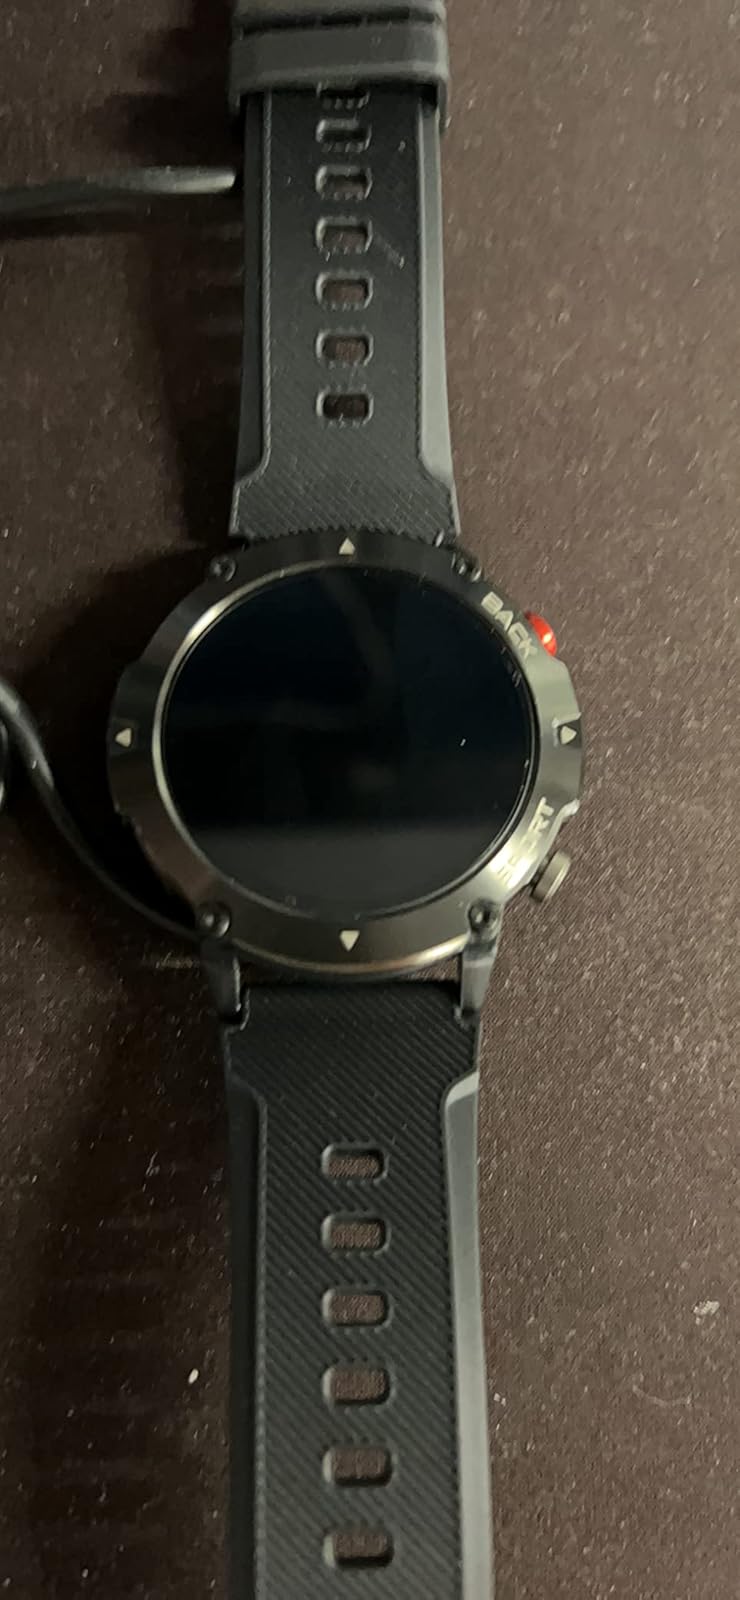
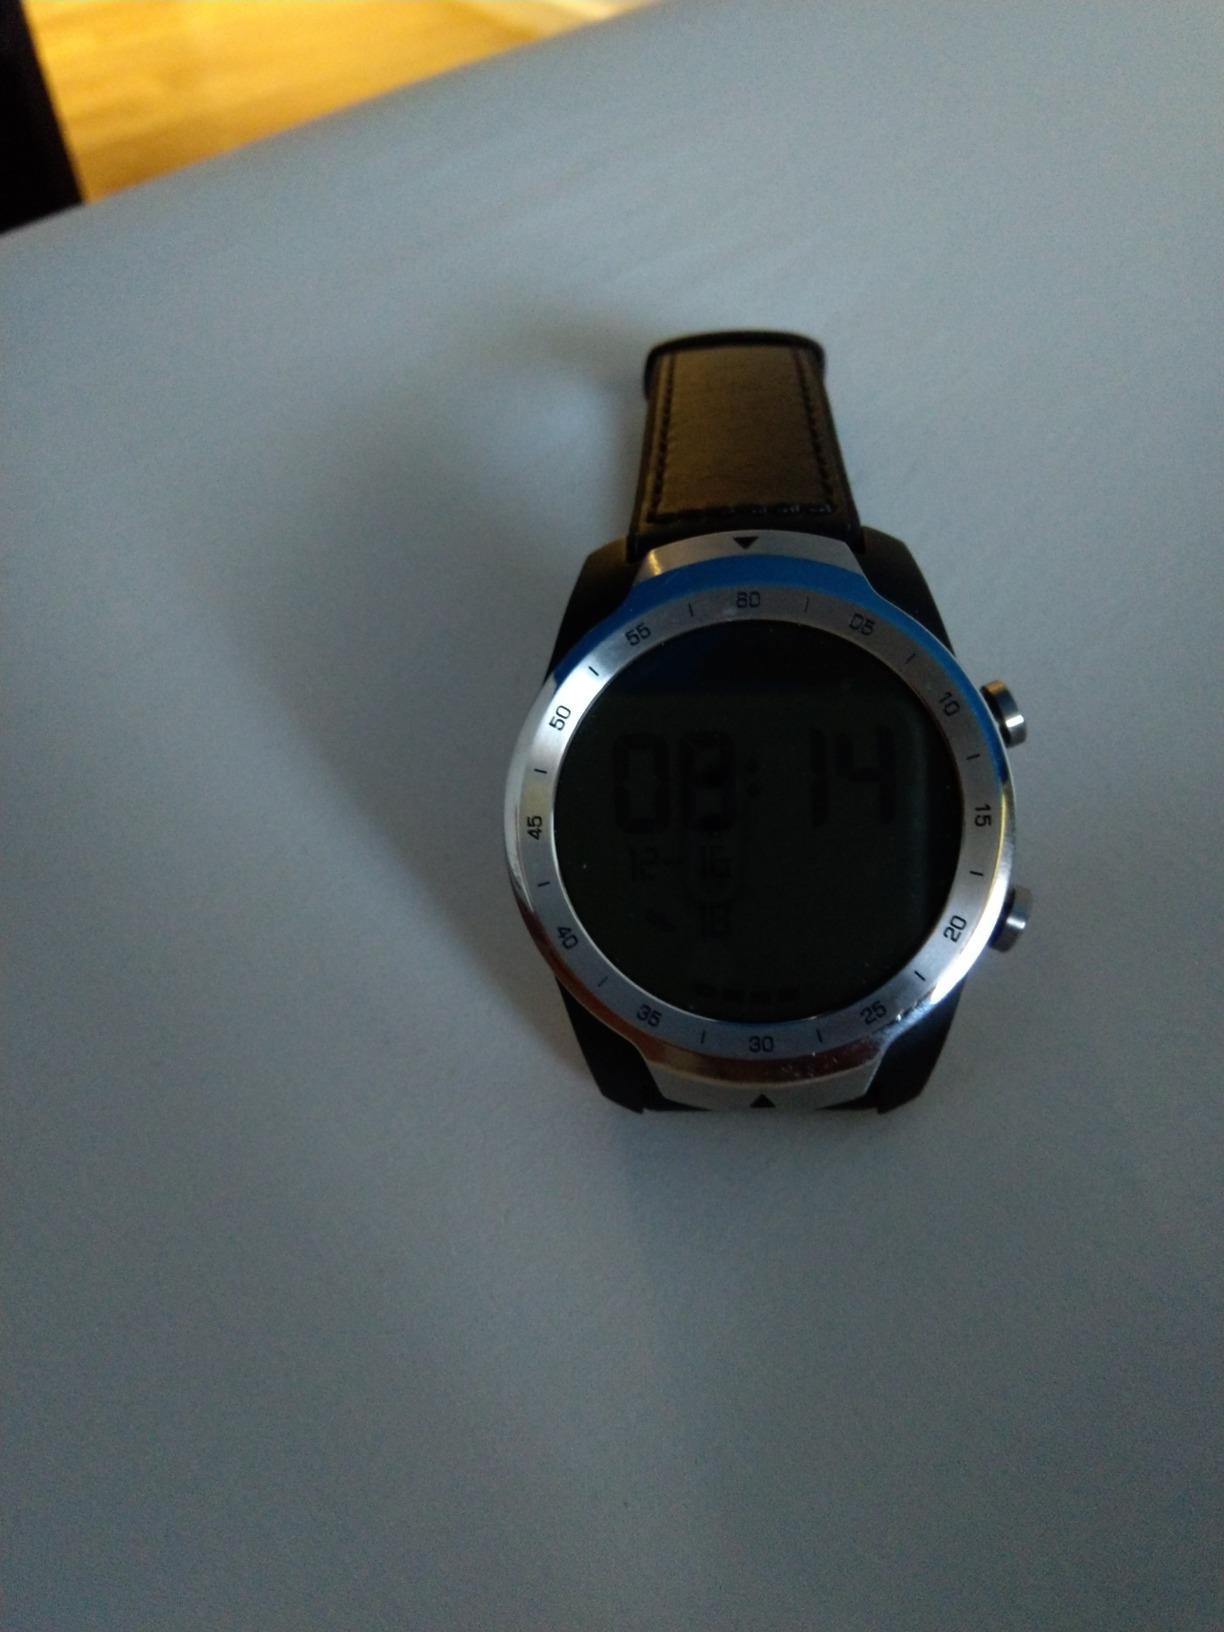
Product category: smartwatch
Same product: no